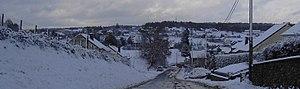
Vue du village de Noirefontaine sous la neige.
Noirefontaine est une section de la ville belge de Bouillon située en Région wallonne dans la province de Luxembourg.